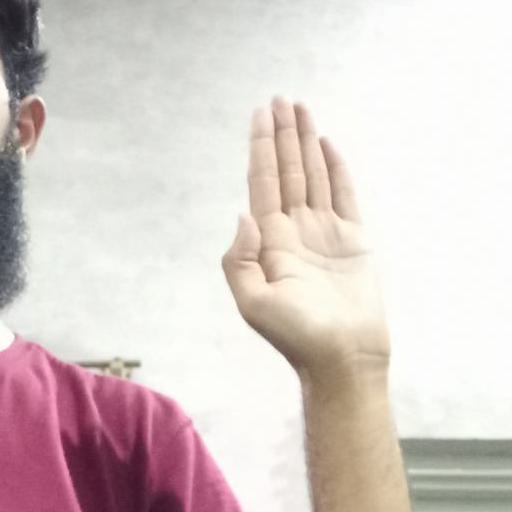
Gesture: stop